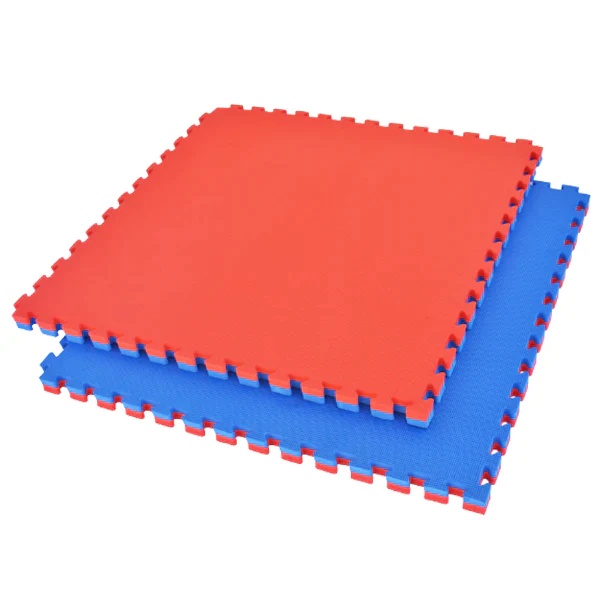
1 Piece Puzzle Mat, Blue/Red, T pattern Multipurpose 2 cm thick 1M x 1M
- Sold in 1 piece. -Sold with borders (jagged edge finish) _Size 100 cm x 100 cm -Thickness : 2 cm - Interlocking puzzle tatami mat, reversible and nestable, made with high quality EVA foam. - Floor mat that can be used for martial arts, combat sports and any other activity that require a protected area suitable, such as in medical or educational environment. - Polyvalent surface (T pattern) - Reversible, double face, blue & red color - Thickness : 2 cm - Density : 100 kg/m Size with borders : 104 cm x 104 cm - High quality EVA foam (Ethyl Vinyl Acetate)
Brand: Sports Yours
Category: Sporting Goods > Athletics > Boxing & Martial Arts > Boxing & Martial Arts Training Equipment > Punching & Training Bag Accessories > Punching & Training Cases